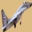
Label: airplane